TNA Turning Point (2004)

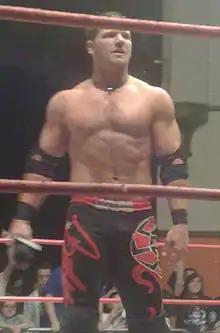
A.J. Styles teamed with Jeff Hardy and Randy Savage to fight The Kings of Wrestling (Jeff Jarrett, Kevin Nash and Scott Hall) at Turning Point in a Six Man Tag Team match.

In the first match, the 3Live Kru (B.G. James and Ron Killings) defended the NWA World Tag Team Championship against Team Canada (Bobby Roode and Eric Young), who were accompanied by Coach D'Amore. Team Canada won the match and the championship after another Team Canada member, Johnny Devine, interfered and hit B.G. with a hockey stick. Roode followed up by pinning B.G. to win the match.